O Kanal

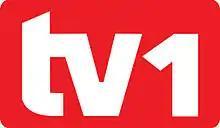
Former O Kanal logo as TV1

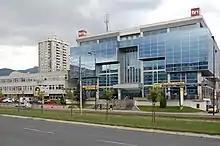
Former TV1 headquarters in Sarajevo

O Kanal (formerly TV1) is a Bosnian commercial infotainment television channel based in Sarajevo. It started broadcasting on 26 August 2010. The program airs continuously in the Bosnian language. Content includes news, series, talk shows, entertainment, sports, movies and documentaries.